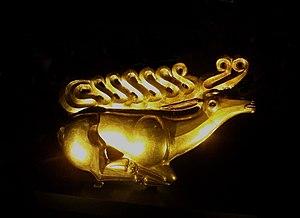
Voir aussi : Liste des siècles, Chiffres romains